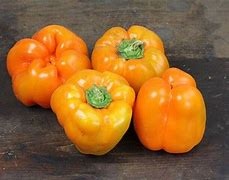
Label: capsicum